Blue-winged kookaburra

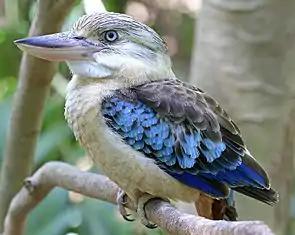
Blue Winged kookaburra - Berry Springs - Northern Territory - Australia

The blue-winged kookaburra was first collected by Sir Joseph Banks in 1770, but was initially overlooked and confused with the laughing kookaburra, and was finally officially described by Nicholas Aylward Vigors and Thomas Horsfield in 1826, its specific name commemorating British zoologist William Elford Leach. It is one of four members of the genus "Dacelo" which are commonly known as kookaburras. Alternative common names include barking or howling jackass, or Leach's kookaburra.